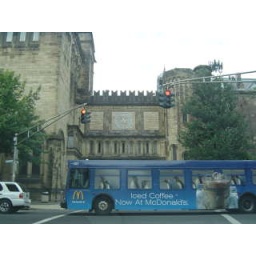
Cool arch with blue bus in front of it!